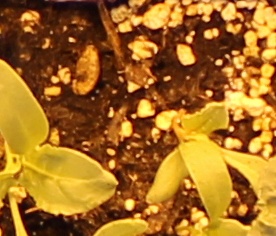
Label: Sugar beet